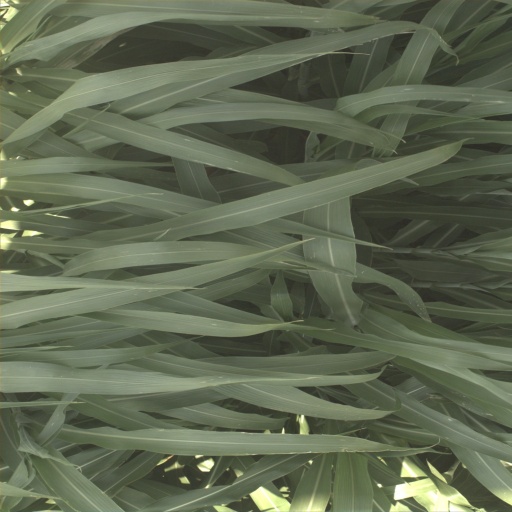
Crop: sorghum